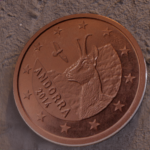
Coin value: 1cent
Country: ad
Edition: standard